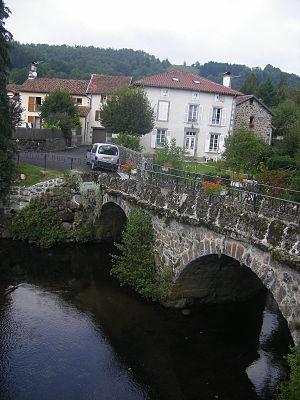
Saint-Simon est une commune française située dans le département du Cantal, en région Auvergne-Rhône-Alpes.